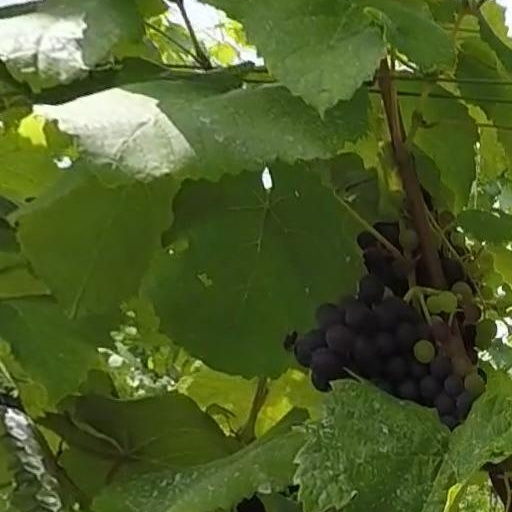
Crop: grape